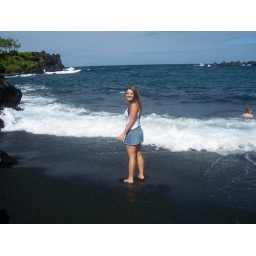
yellie in the black sand